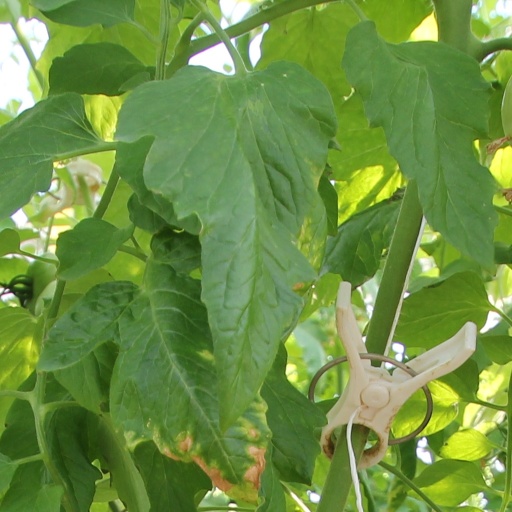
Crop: tomato